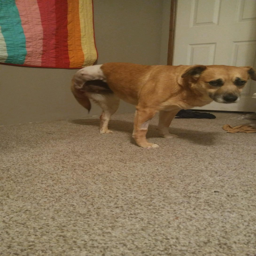
a family is caring for their dog , after a veterinarian removed her leg because she 'd been shot with a . rifle .